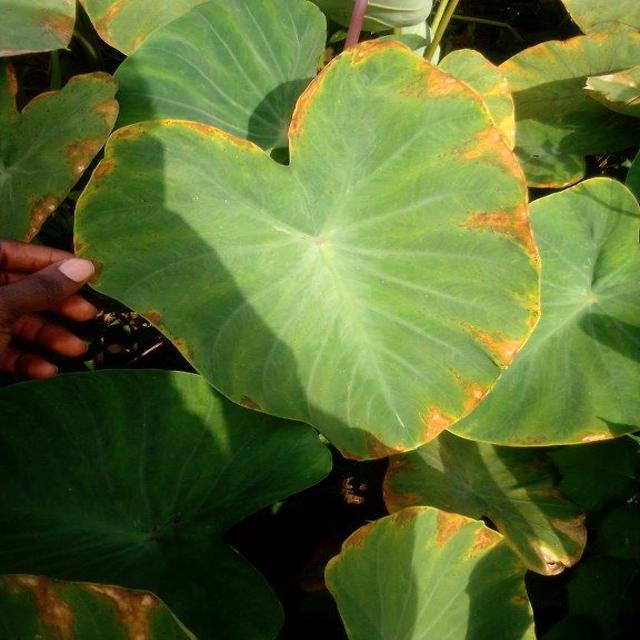
Label: Mid_Blight